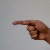
The image shows a hand gesture representing the letter 'G' in Indian Sign Language.